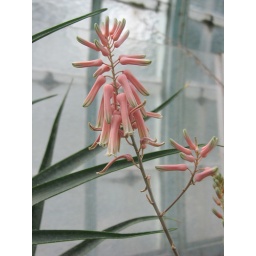
a trip to the green house Porte d'Auteuil in Paris